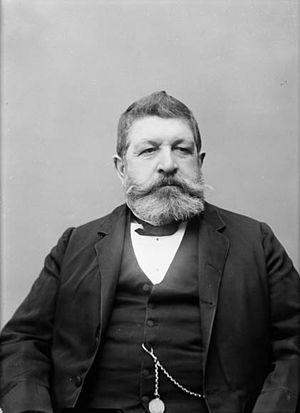
Alexander Walker Ogilvie, né le 7 mai 1829 né à Côte-Saint-Michel et mort le 31 mars 1902, était un politicien et un homme d'affaires canadien. Ses frères, William et John, et lui-même sont mémorables pour leur travail pionnier dans le domaine de la meunerie au Canada, ainsi que pour leur entreprise, A. W. Ogilvie & Co. de Montréal. Leur société s'est développée au point de devenir la plus importante minoterie de l'Empire Britannique.